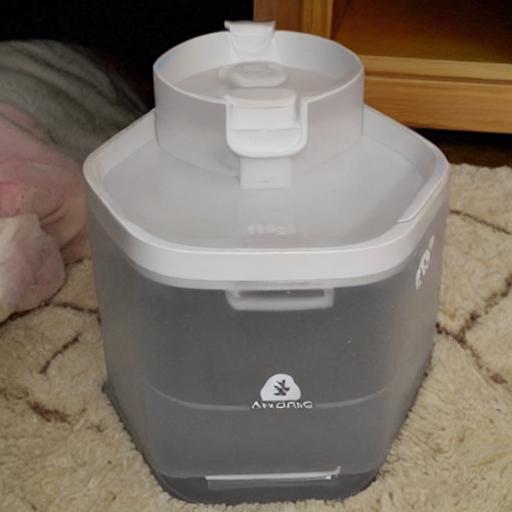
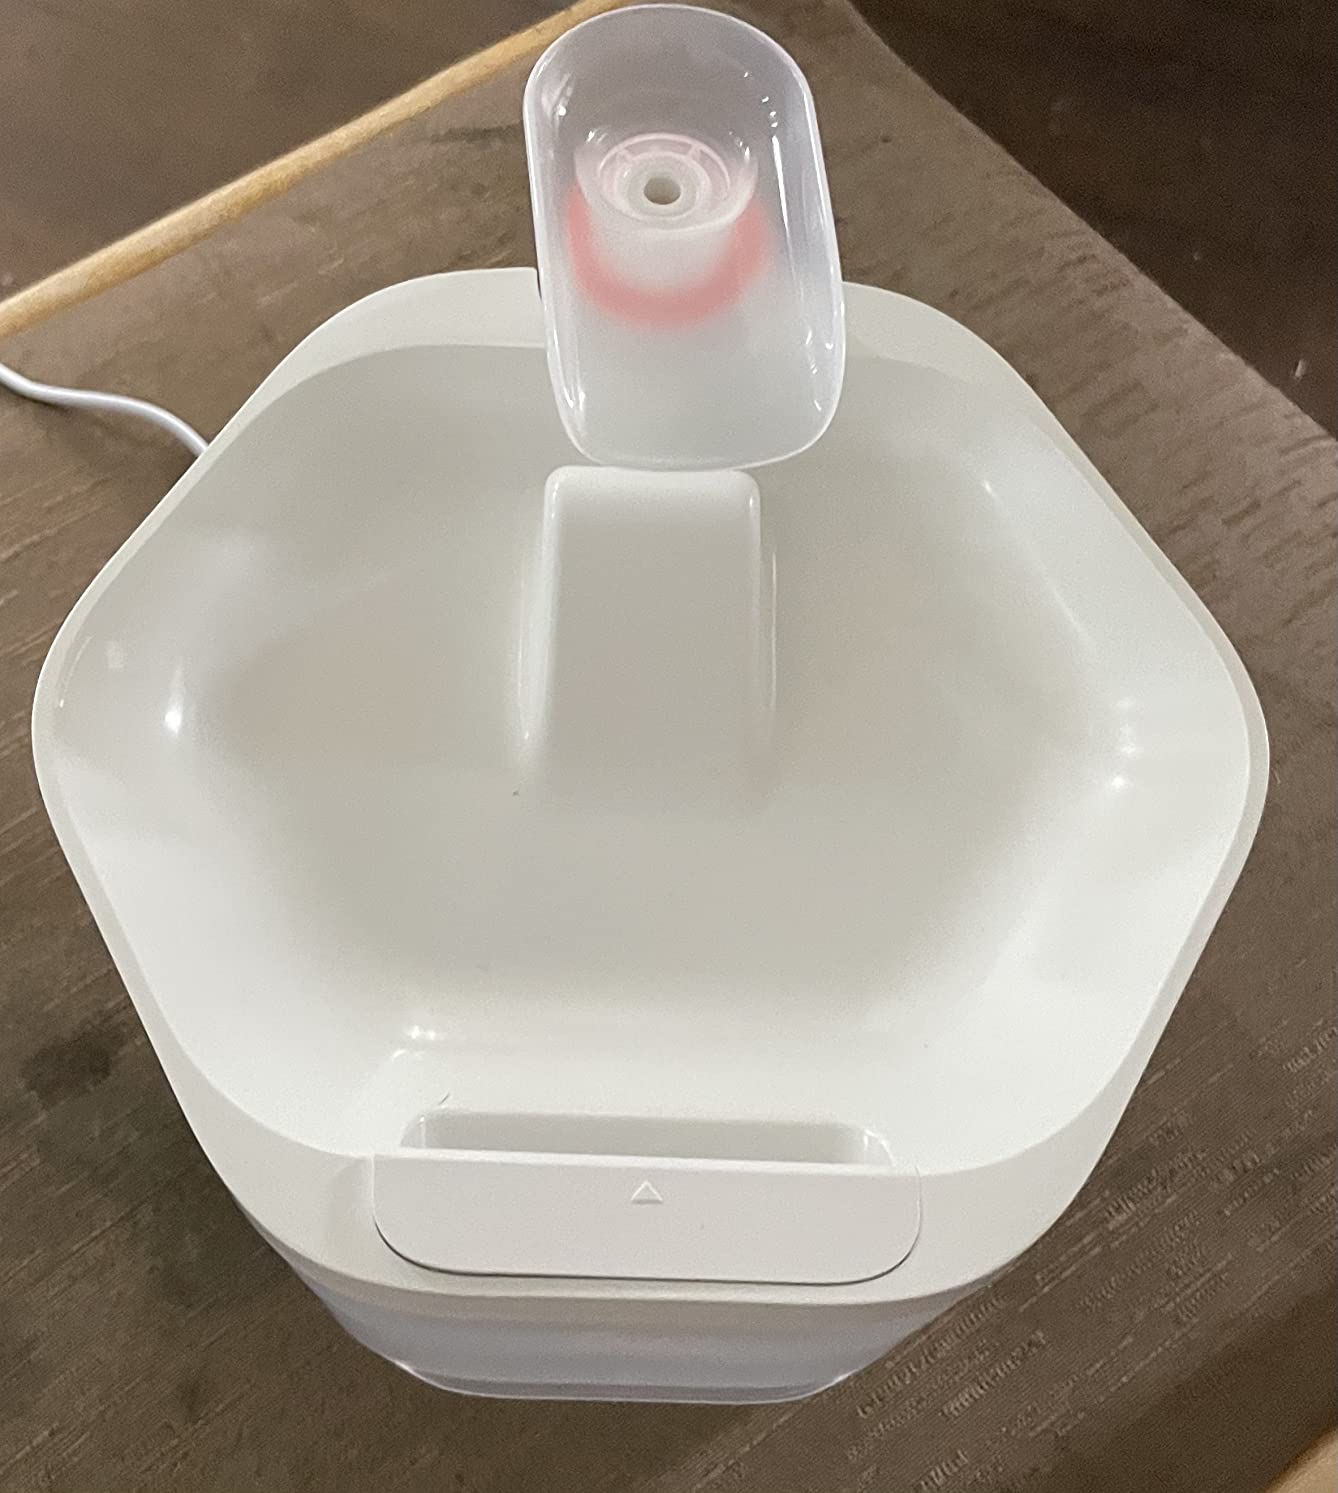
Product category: items_bowl
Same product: no